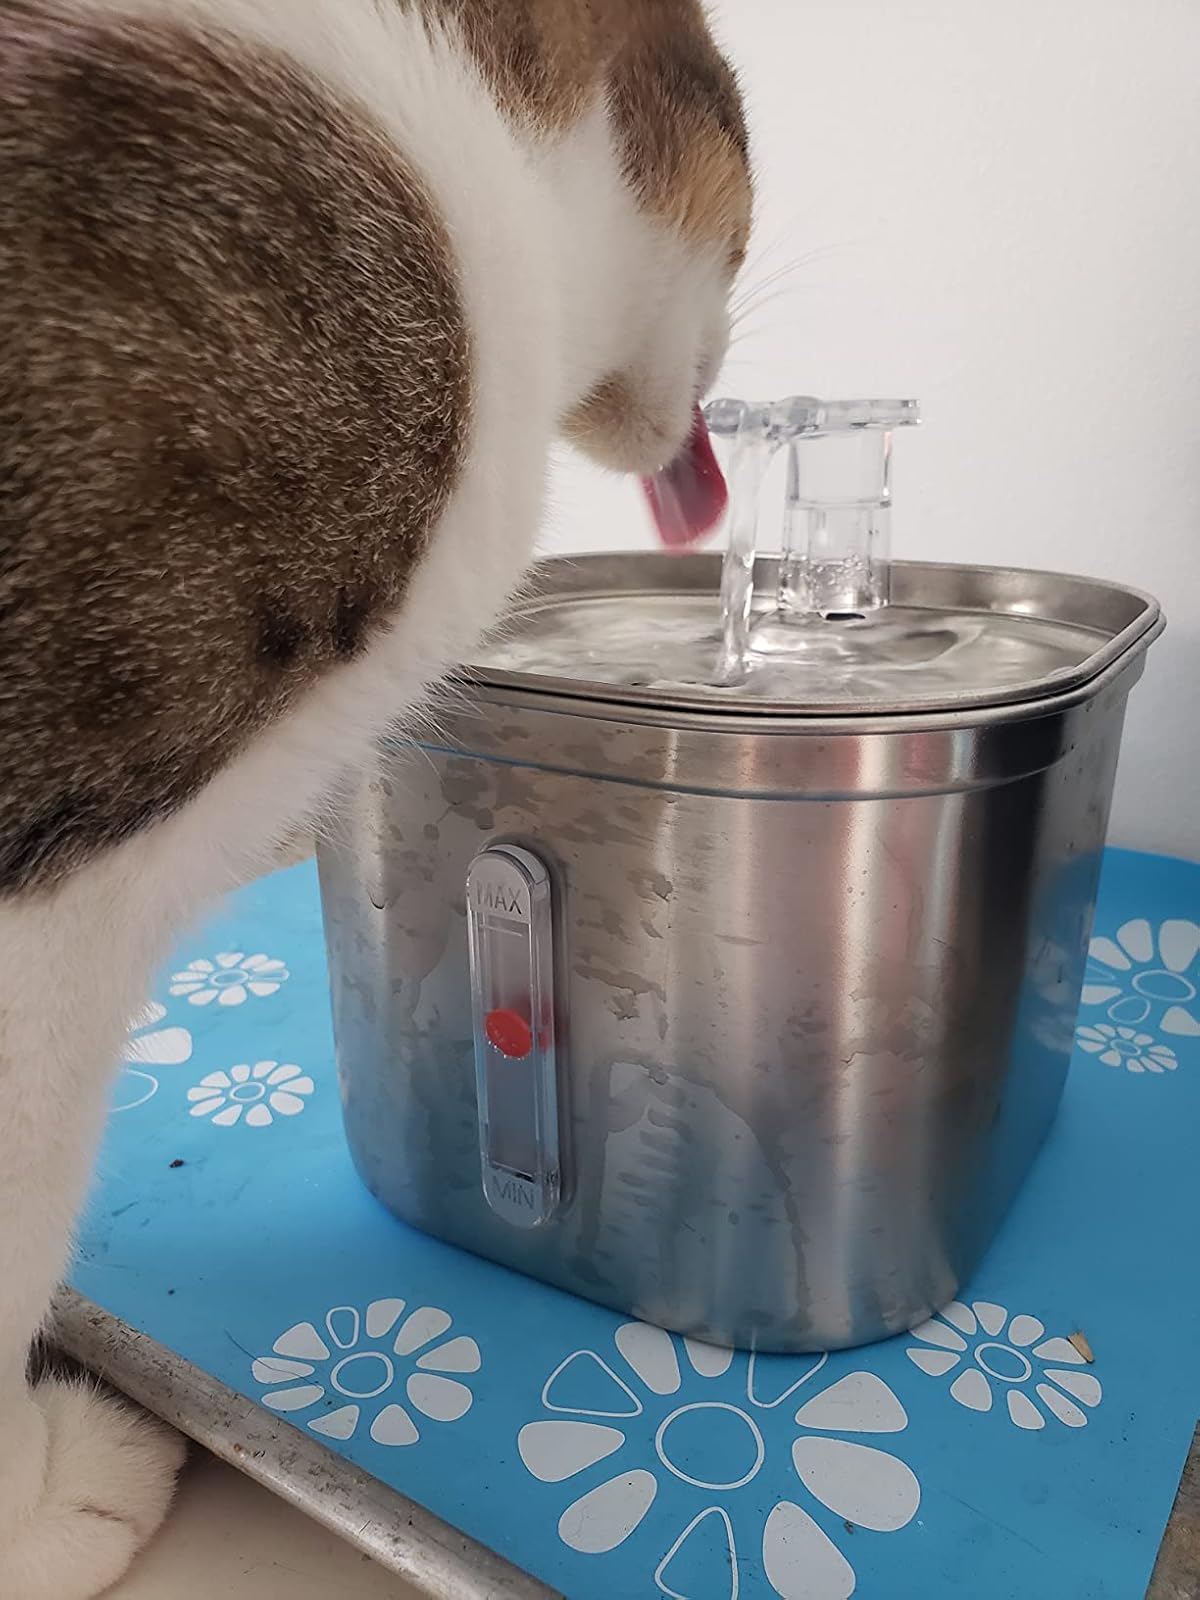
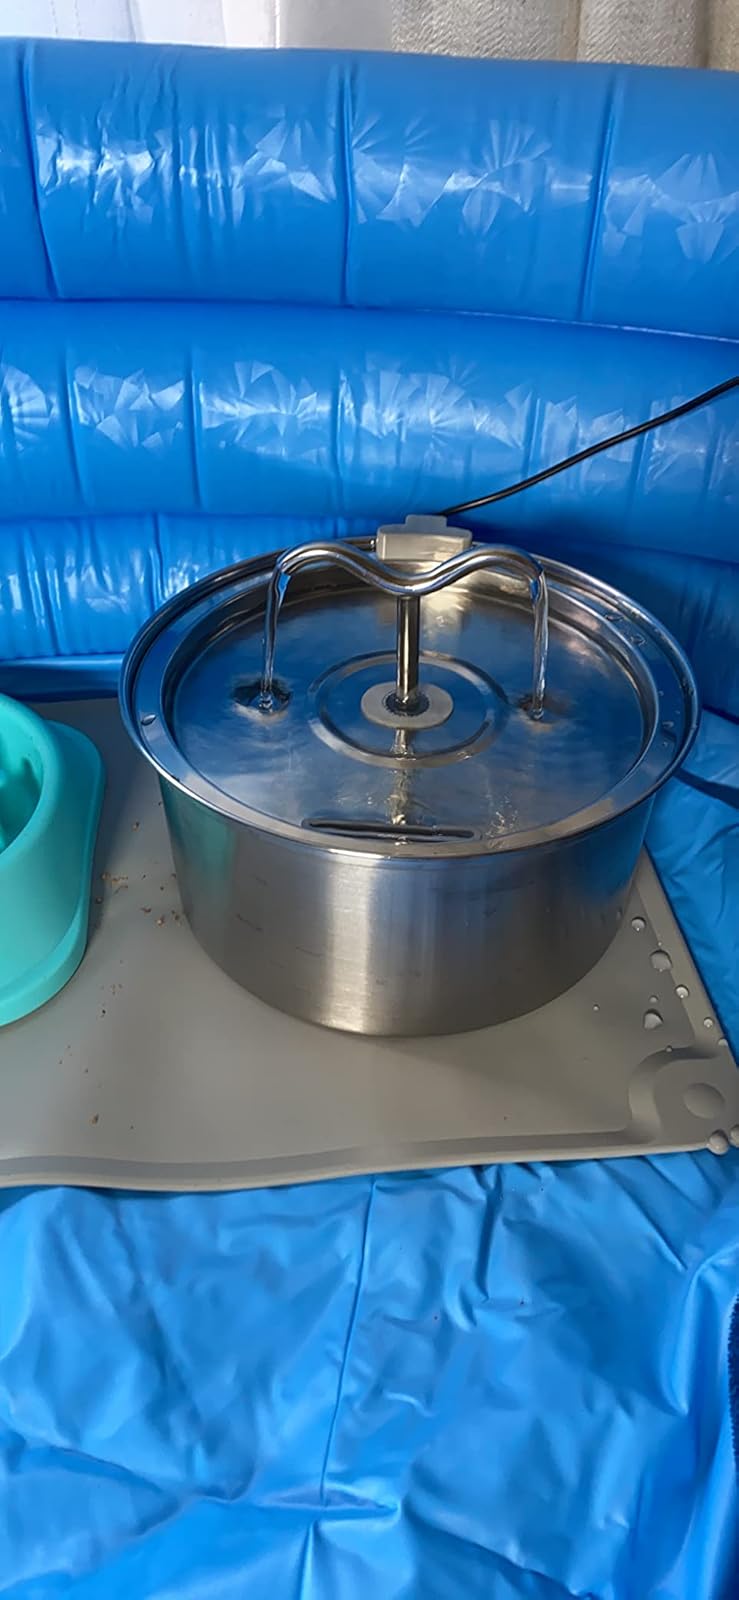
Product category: items_bowl
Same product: no